Effort optimism

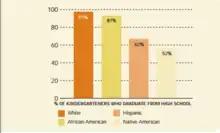
Number of Kindergartners that Graduate High School by Race

Significant consequences follow not graduating high school. In today's society, almost every career requires a college or even graduate degree. The rate of unemployment in the United States is very high and is significantly higher for those without a college education. Unemployment in the United States in 2014 is approximately 4.5% for those with a college degree and 12.5% for those without a high school diploma.